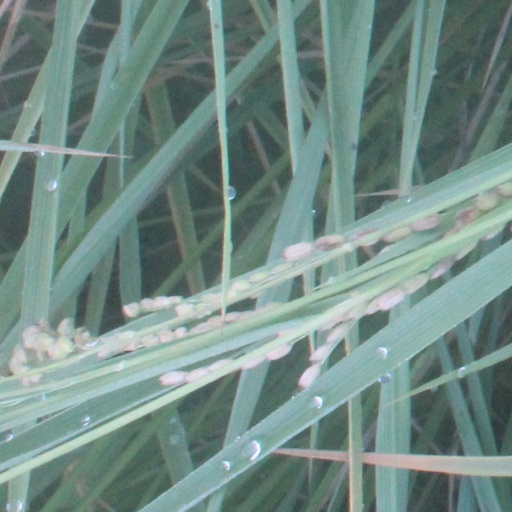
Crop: rice